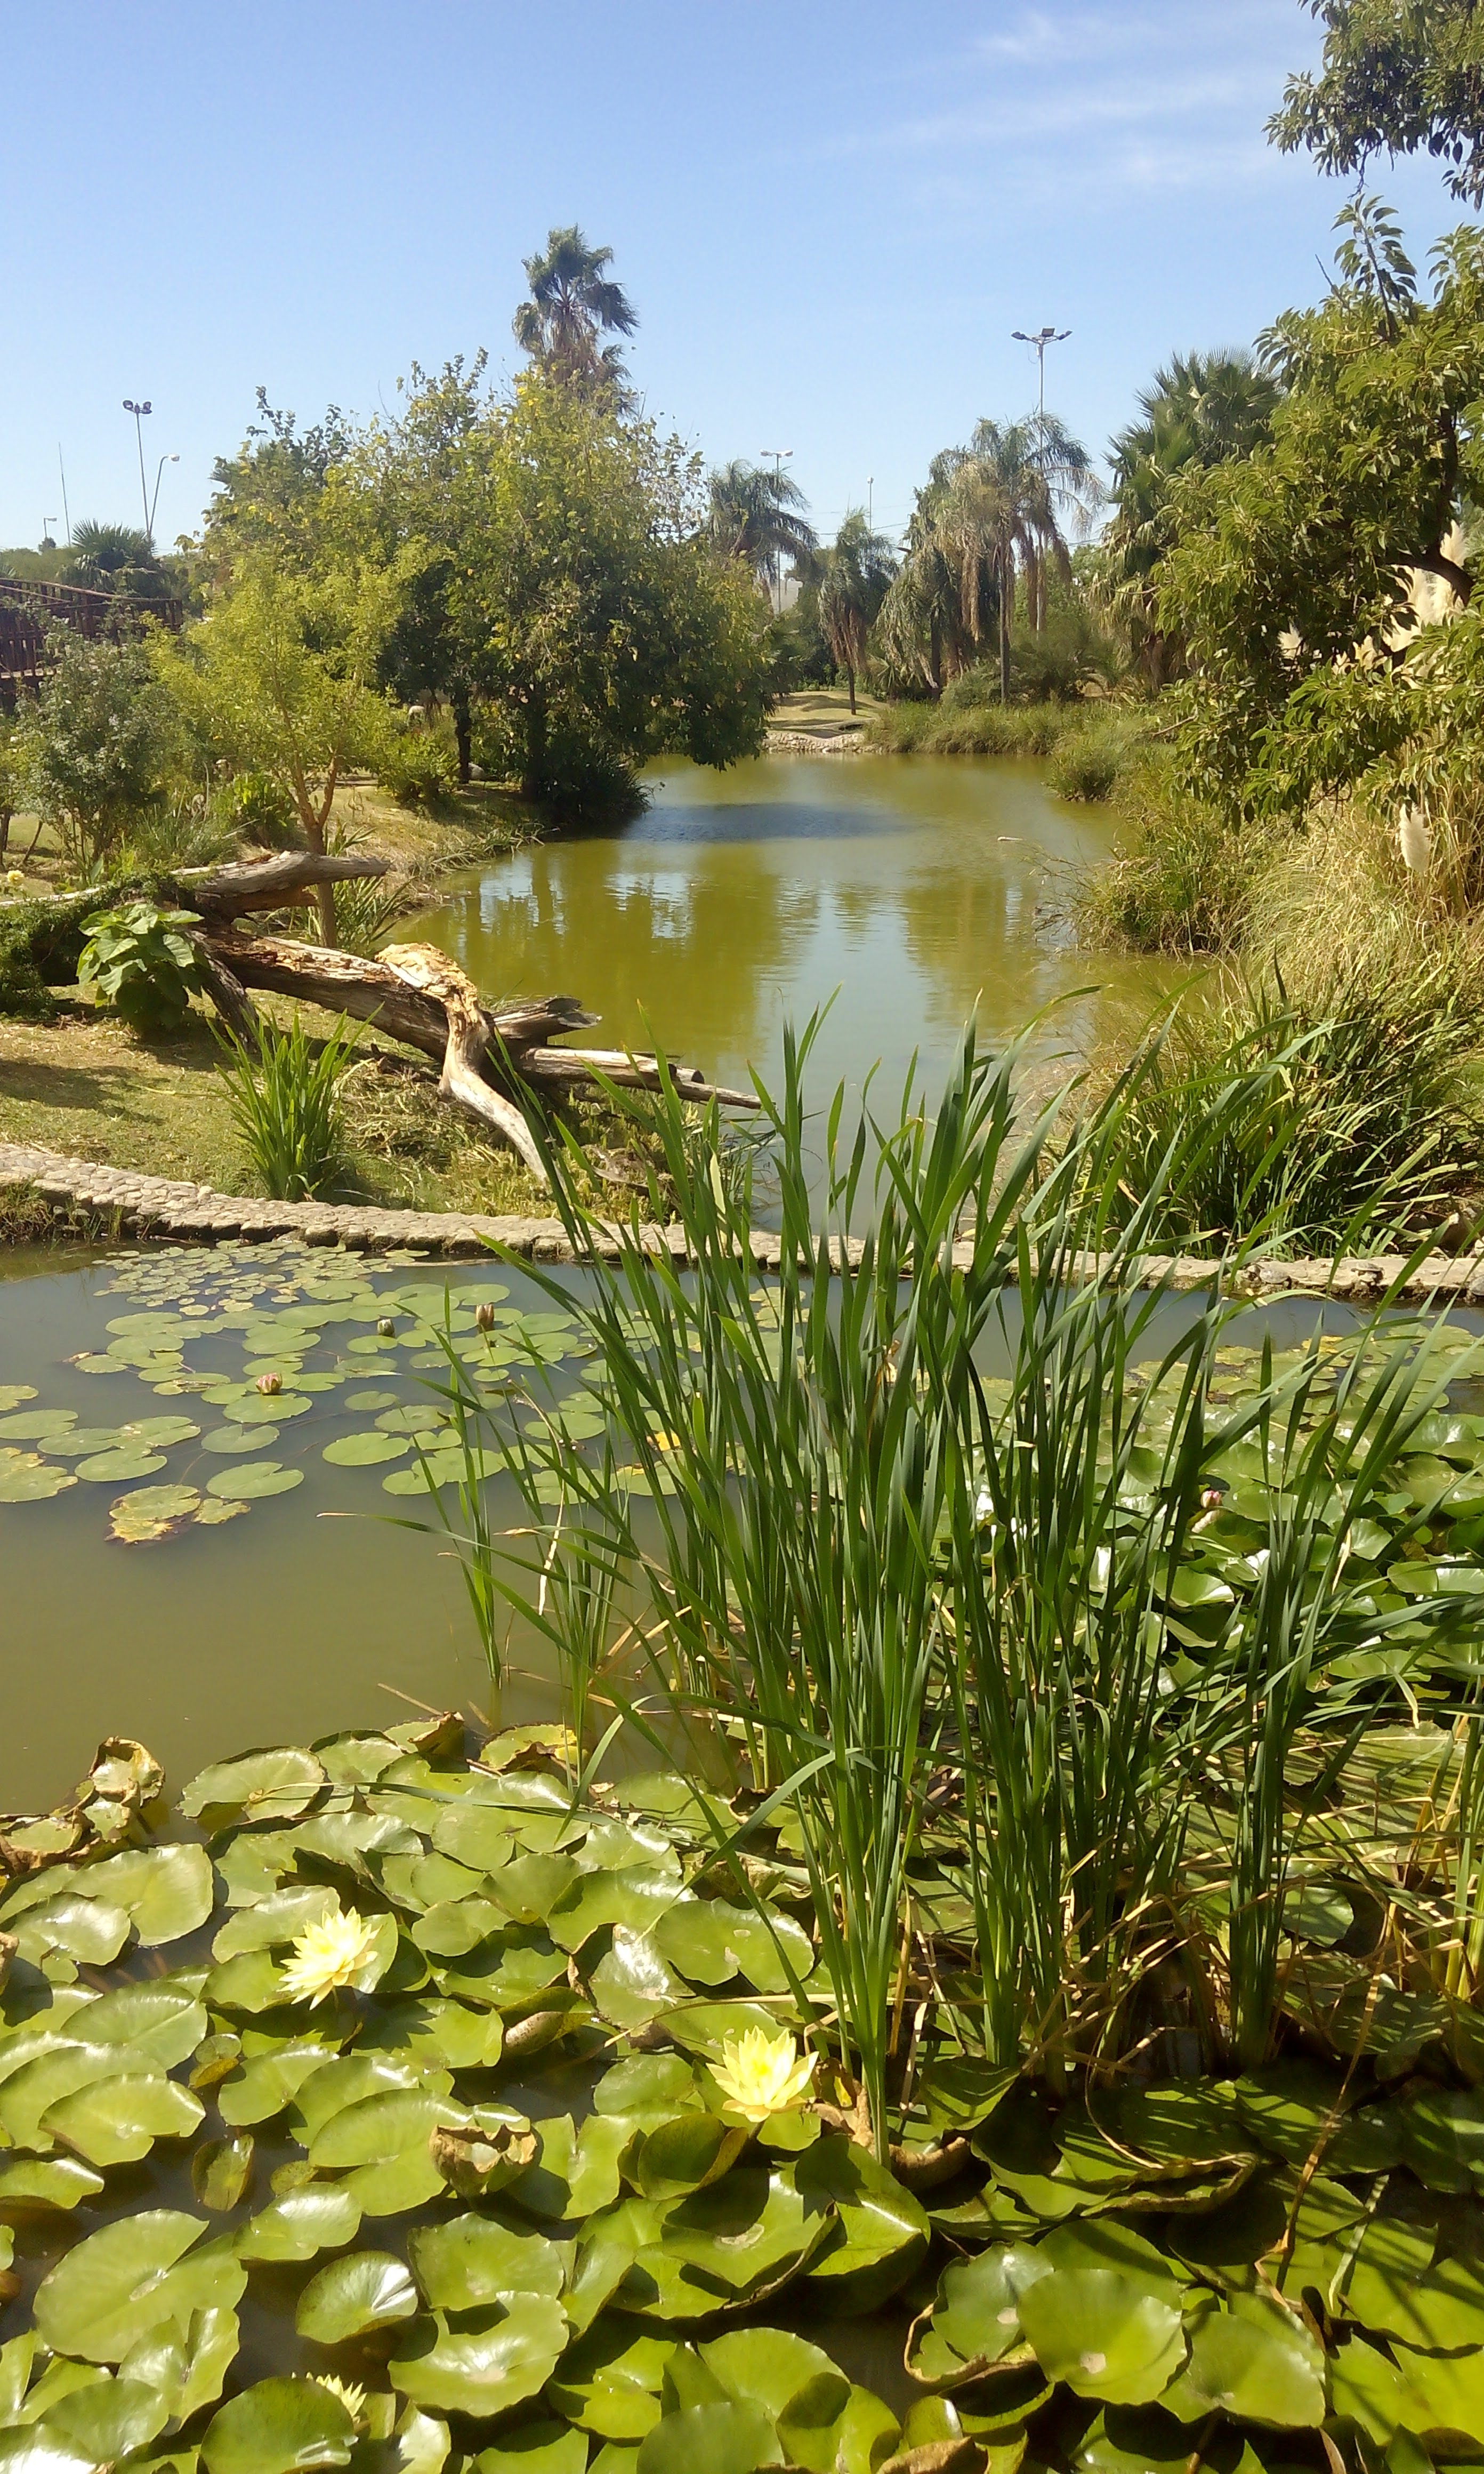
water, plant, garden, botanic, lotus, landscape, vegetation, ecosystem, reflection, nature reserve, wetland, pond, bank, grass, grass family, tree, riparian zone, flora, water resources, watercourse, river, reservoir, swamp, lake, marsh, plant community, flower, lacustrine plain